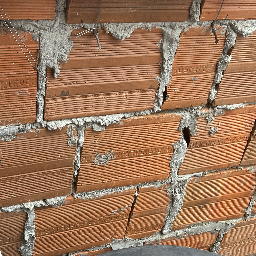
Material: Brick